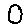
Label: 0